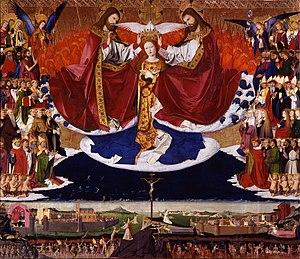
Le Couronnement de la Vierge, autel de la Chartreuse de Villeneuve-lès-Avignon. Dans ce tableau la trinité sainte couronne Maria. Démontrent aussi Dieu le Père et Jesus comme identique ou avec la même manière. Italiano: Altare della certosa di Villeneuve-lès-Avignon. In questo quadro la Santissima Trinità incorona Maria. Dio Padre e Gesù sono rappresentati con gli stessi lineamenti.
Pendant environ mille ans, en obéissant à des interprétations de passages spécifiques de la Bible, les représentations de Dieu dans la culture ont été évitées par les peintres chrétiens. Au début les seules représentions de Dieu le Père étaient faites d’une main au sein d’un nuage.
Le Couronnement de la Vierge est un des thèmes de l'iconographie chrétienne consistant à représenter la Vierge Marie, couronnée dans les cieux. Le thème est présent à partir du Moyen Âge, mais ne fait pas l'objet d'un dogme reconnu par l’Église. Dans le calendrier grégorien, il est fêté le 22 août, huit jours après la fête de l'Assomption.
Villeneuve-lès-Avignon ou Villeneuve-lez-Avignon est une commune française située dans le département du Gard, en région Occitanie. La ville est limitrophe d'Avignon et fait partie du Grand Avignon.
La peinture française est considérée comme une des grandes écoles de peinture par son influence, son histoire et ses productions, aux côtés de la peinture italienne, de la peinture flamande et de la peinture hollandaise.